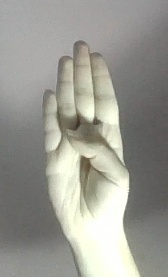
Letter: kaaf